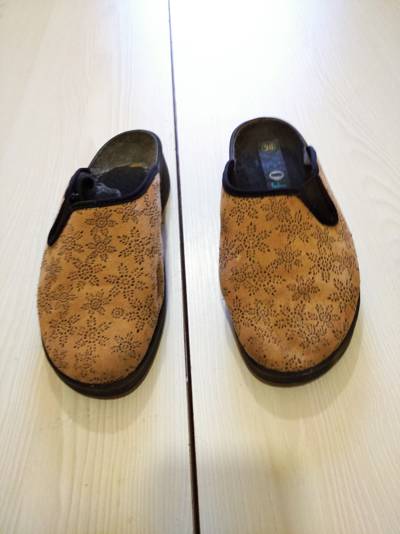
Waste category: shoes